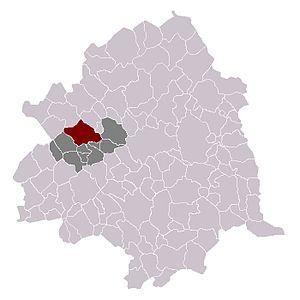
Ennetières-en-Weppes dans son canton et son arrondissement
Ennetières-en-Weppes est une commune française, située dans le département du Nord en région Hauts-de-France. Elle fait partie de la Métropole européenne de Lille.